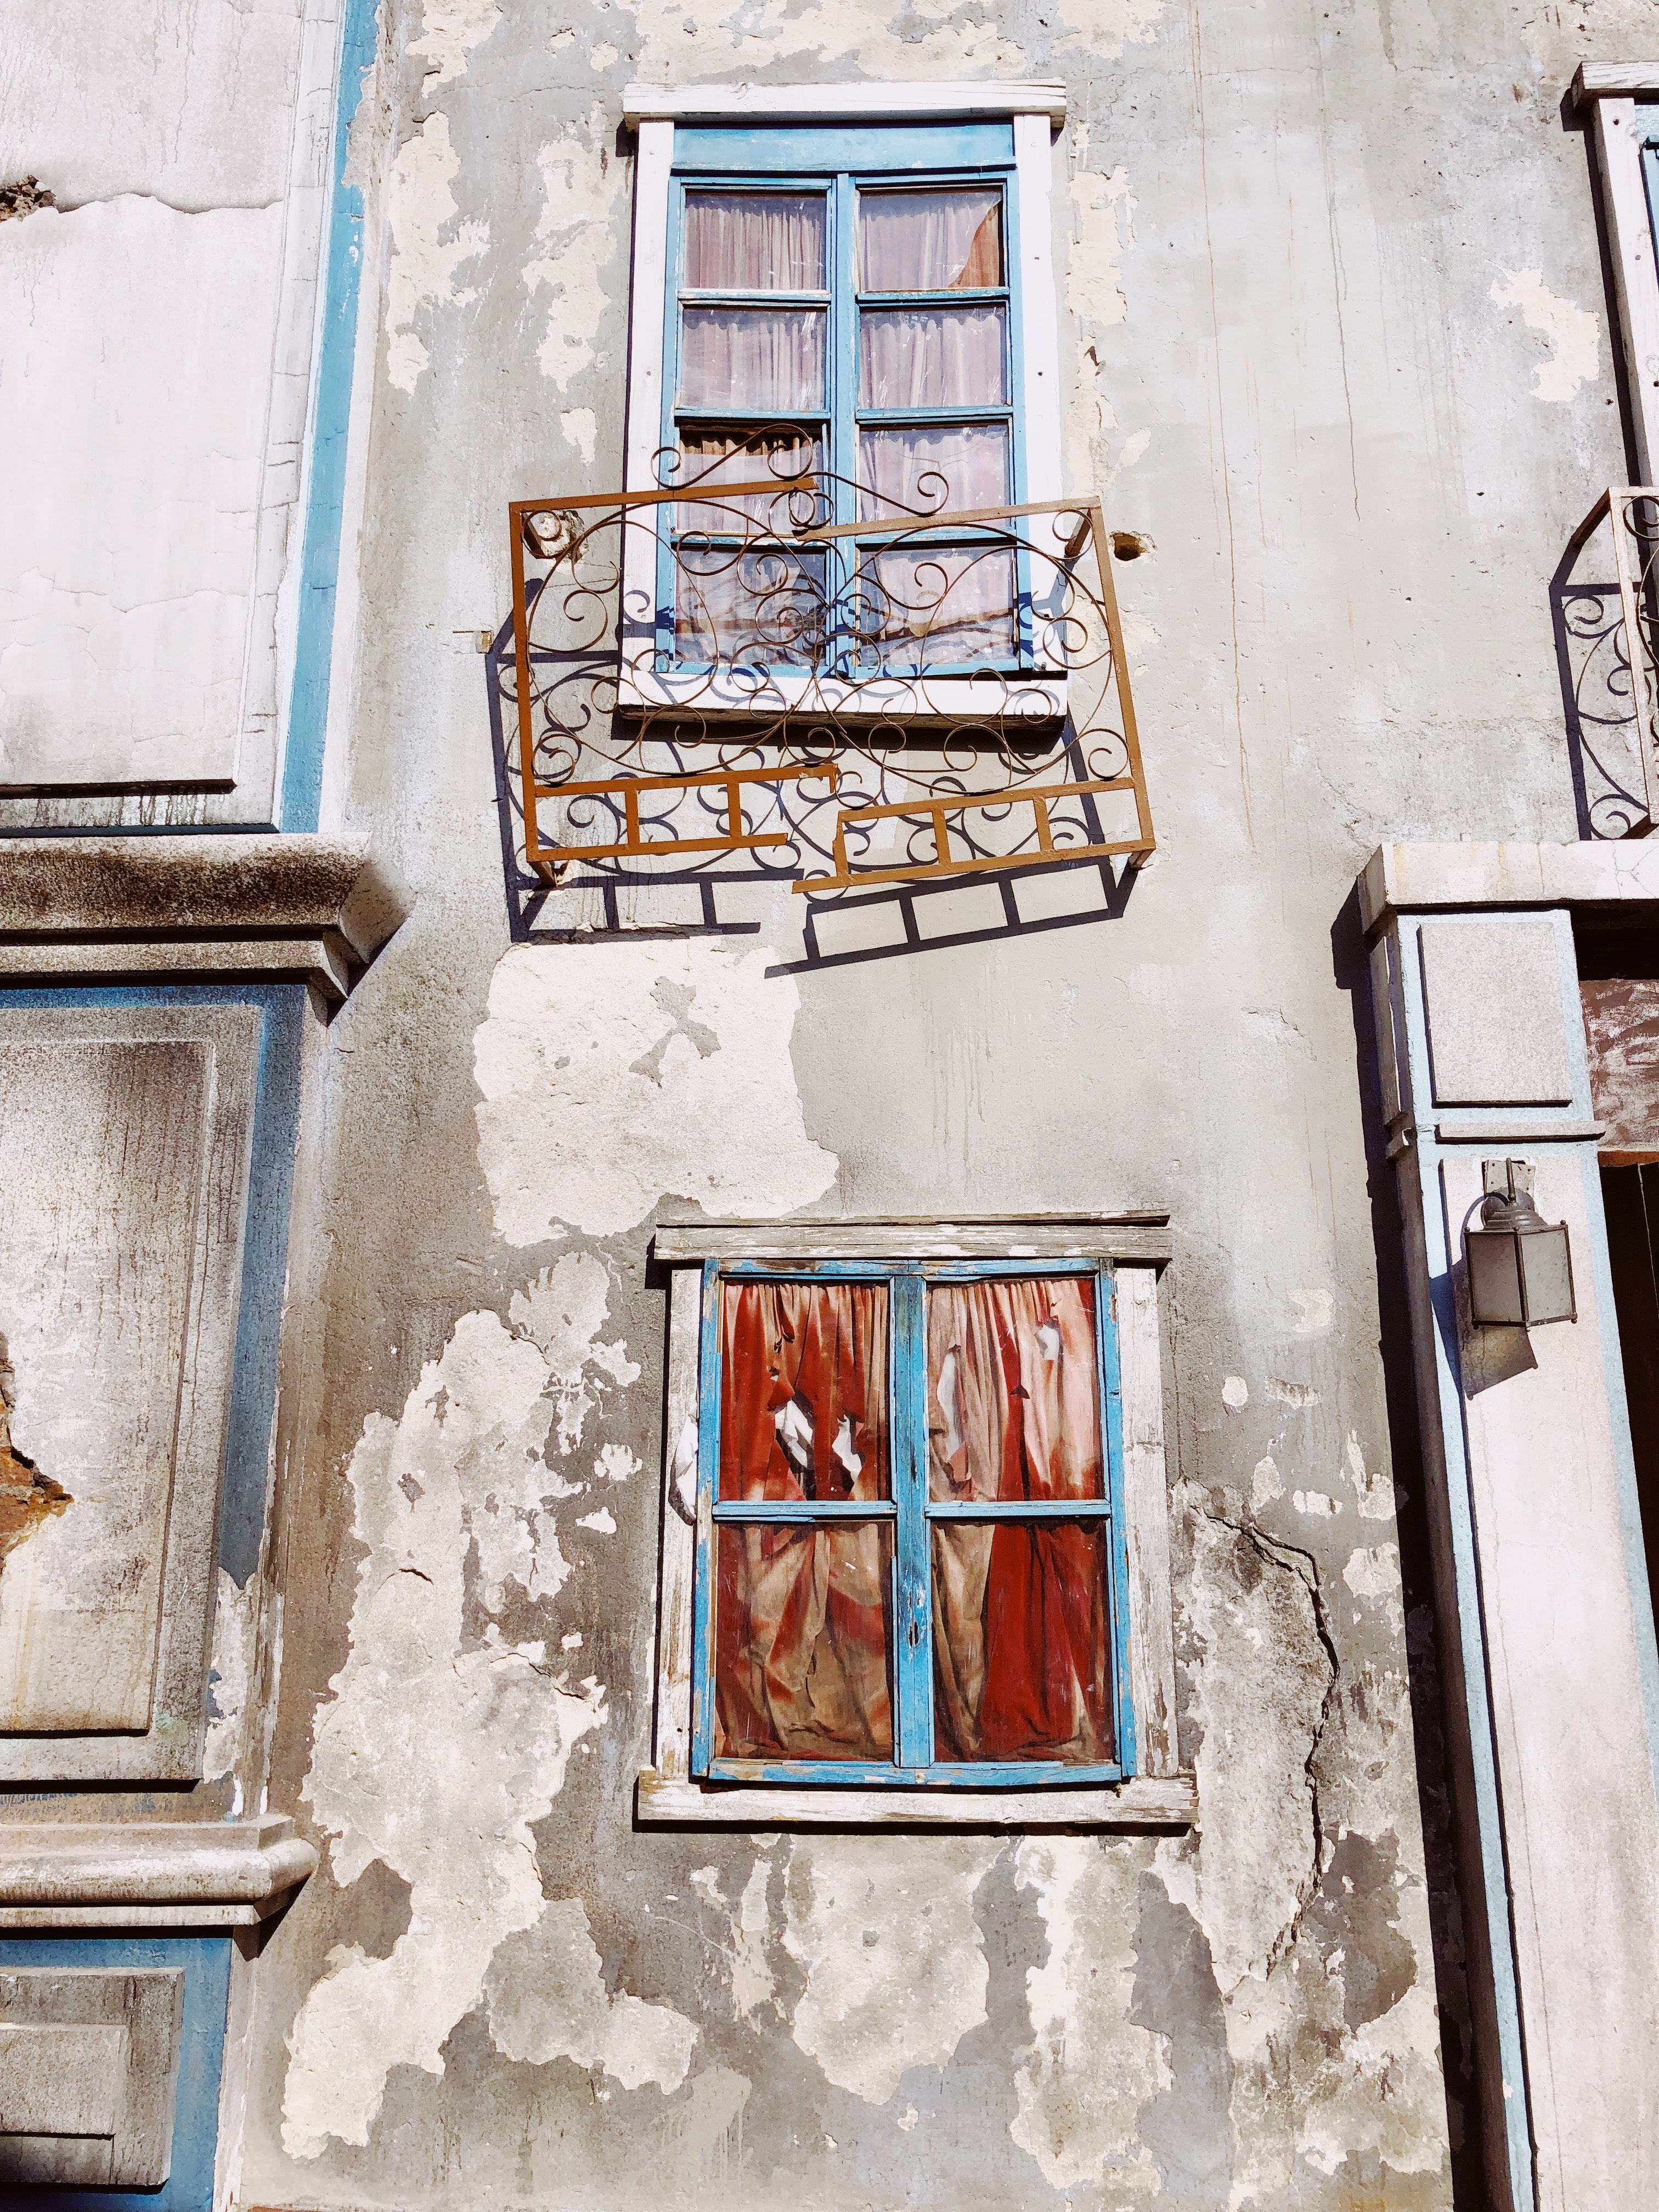
wall, watercolor paint, window, facade, balcony, architecture, building, house, door, paint, street, painting, art